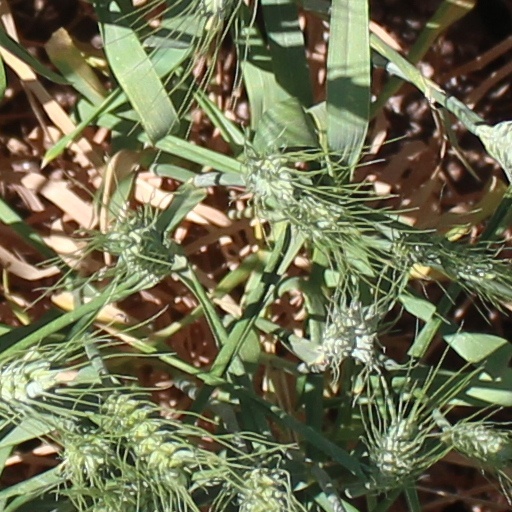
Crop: wheat